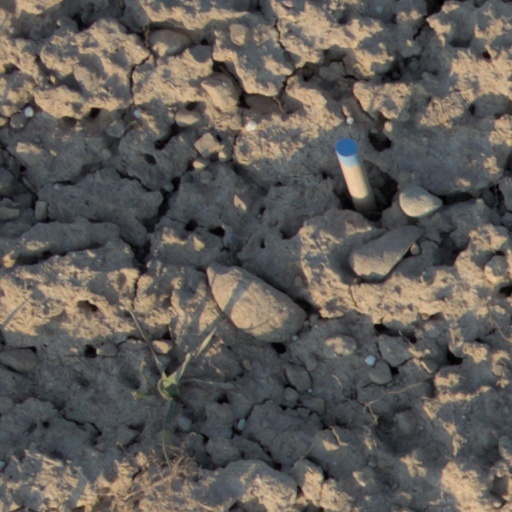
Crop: wheat